The Old Wallop

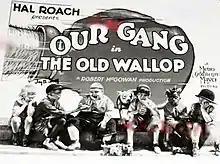
Film poster

The Old Wallop is a 1927 "Our Gang" short silent comedy film directed by Robert F. McGowan. It was the 65th "Our Gang" short to be released and was considered to be a lost film. However, a near-complete foreign print was discovered in Munich, Bavaria, in the 1970s: the only known print of the United States version was destroyed in the 1965 MGM vault fire.